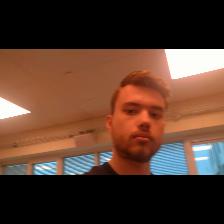
Label: Human